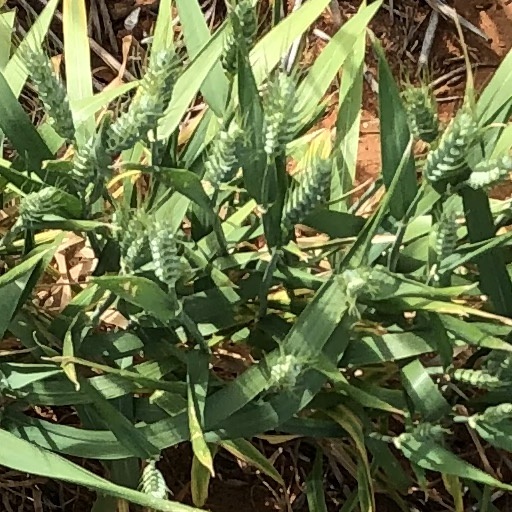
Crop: wheat